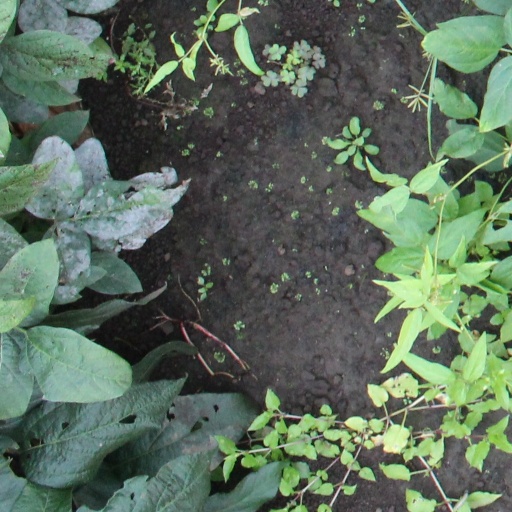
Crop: soybean